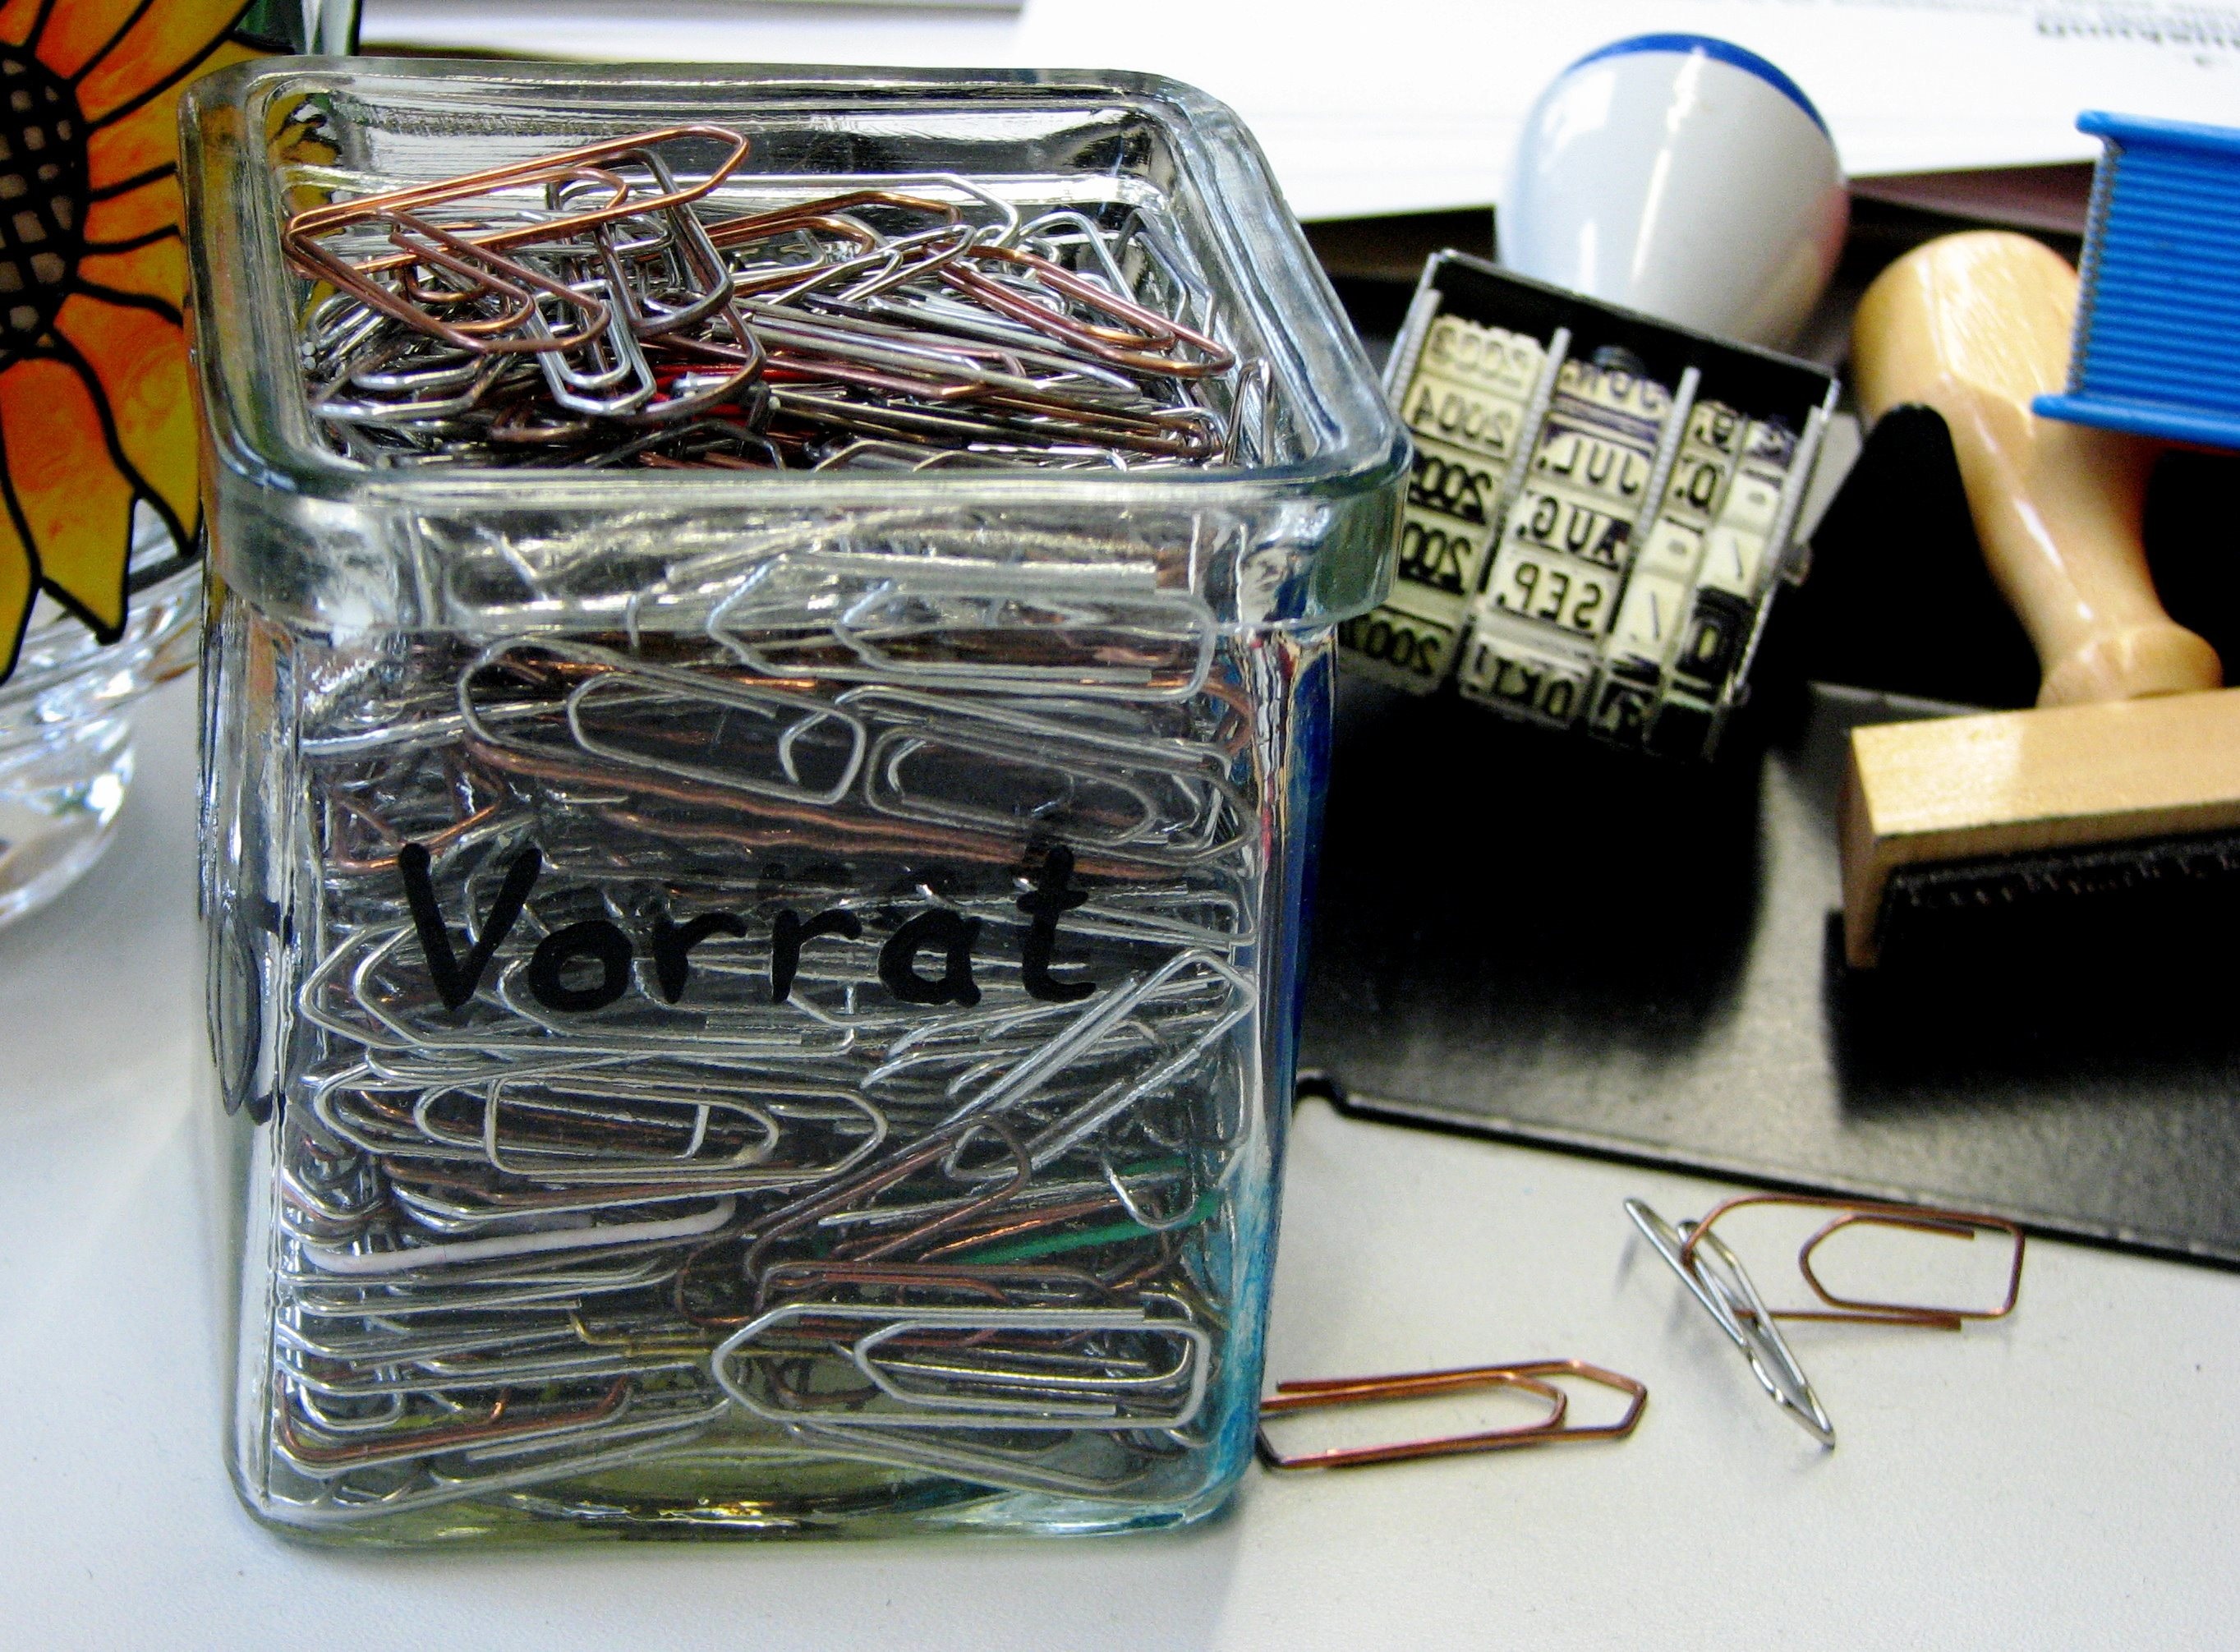
desk, stamp, office, product, office supplies, paper clips, wood stamp